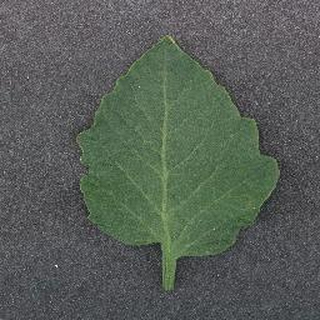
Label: healthy_tomato